Kansas Department of Wildlife, Parks and Tourism

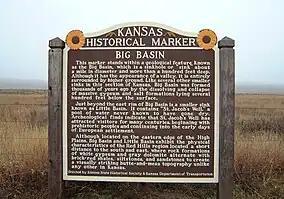
Kansas Historical Marker at Big Basin Prairie Preserve

KDWP employs a number of Kansas Game Wardens (Law Enforcement Division), who are fully certified and commissioned state law enforcement officers, stationed across the state in numerous locations. These Wardens patrol their counties enforcing state law. They specialize in fish/game and boating law enforcement but also routinely deal with other violations that they may encounter. They have full authority to enforce all state statutes and have statewide jurisdiction. Many times KDWPT Game Wardens work with other law enforcement agencies such as the Kansas Highway Patrol and local sheriff or police departments.